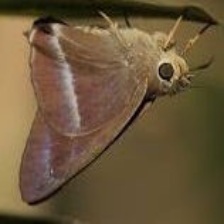
Species: COMMON BANDED AWL